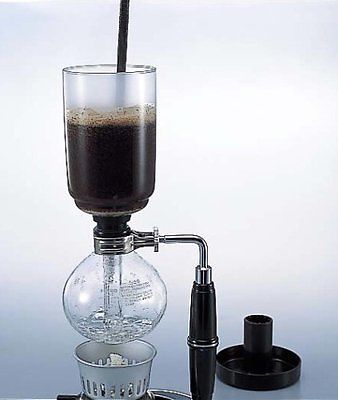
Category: coffee maker